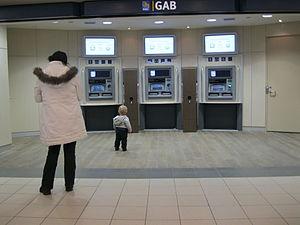
Un groupe de trois guichets automatiques bancaires de la Banque royale du Canada à la Place Bonaventure à Montréal
Un guichet automatique bancaire en France, guichet automatique au Québec, bancomat en Suisse et en Vallée d'Aoste, bancontact ou mistercash en Belgique, gabier à la Réunion est un appareil électronique et électromécanique permettant aux particuliers d'effectuer des transactions bancaires en libre-service. Différents modèles de GAB permettent de faire des retraits, acceptent des dépôts en espèces ou par chèque, ordonnent des transferts de fonds, impriment des mises à jour de carnets de chèques, augmentent le montant d'une carte d'appel téléphonique voire vendent des timbres-poste. En Suisse, en Espagne, au Portugal et au Canada, il est aussi possible de régler certaines factures via un GAB.